International Longshoremen's Association

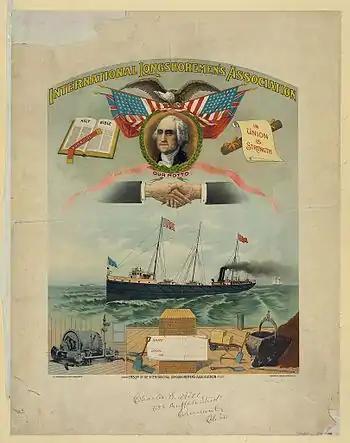
ILA banner 1901, showcasing George Washington, a Bible, a steamboat, and mottos like "All Work is Noble" and "In Union Is Strength"

In 1864, the first modern longshoremen's union was formed in the port of New York. It was called the Longshoremen's Union Protective Association (LUPA).